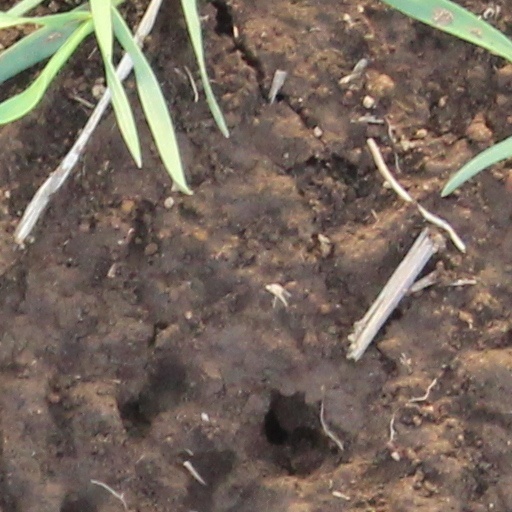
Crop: wheat